Patay na si Hesus

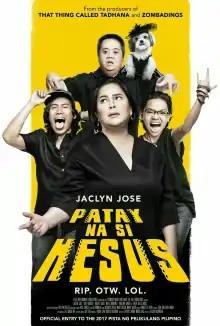
Theatrical release poster

Patay na si Hesus is a 2016 Cebuano dark comedy road trip film and an entry to the 2017 Pista ng Pelikulang Pilipino.